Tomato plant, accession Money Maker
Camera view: bottom (45 deg); turntable rotation: 150 degrees
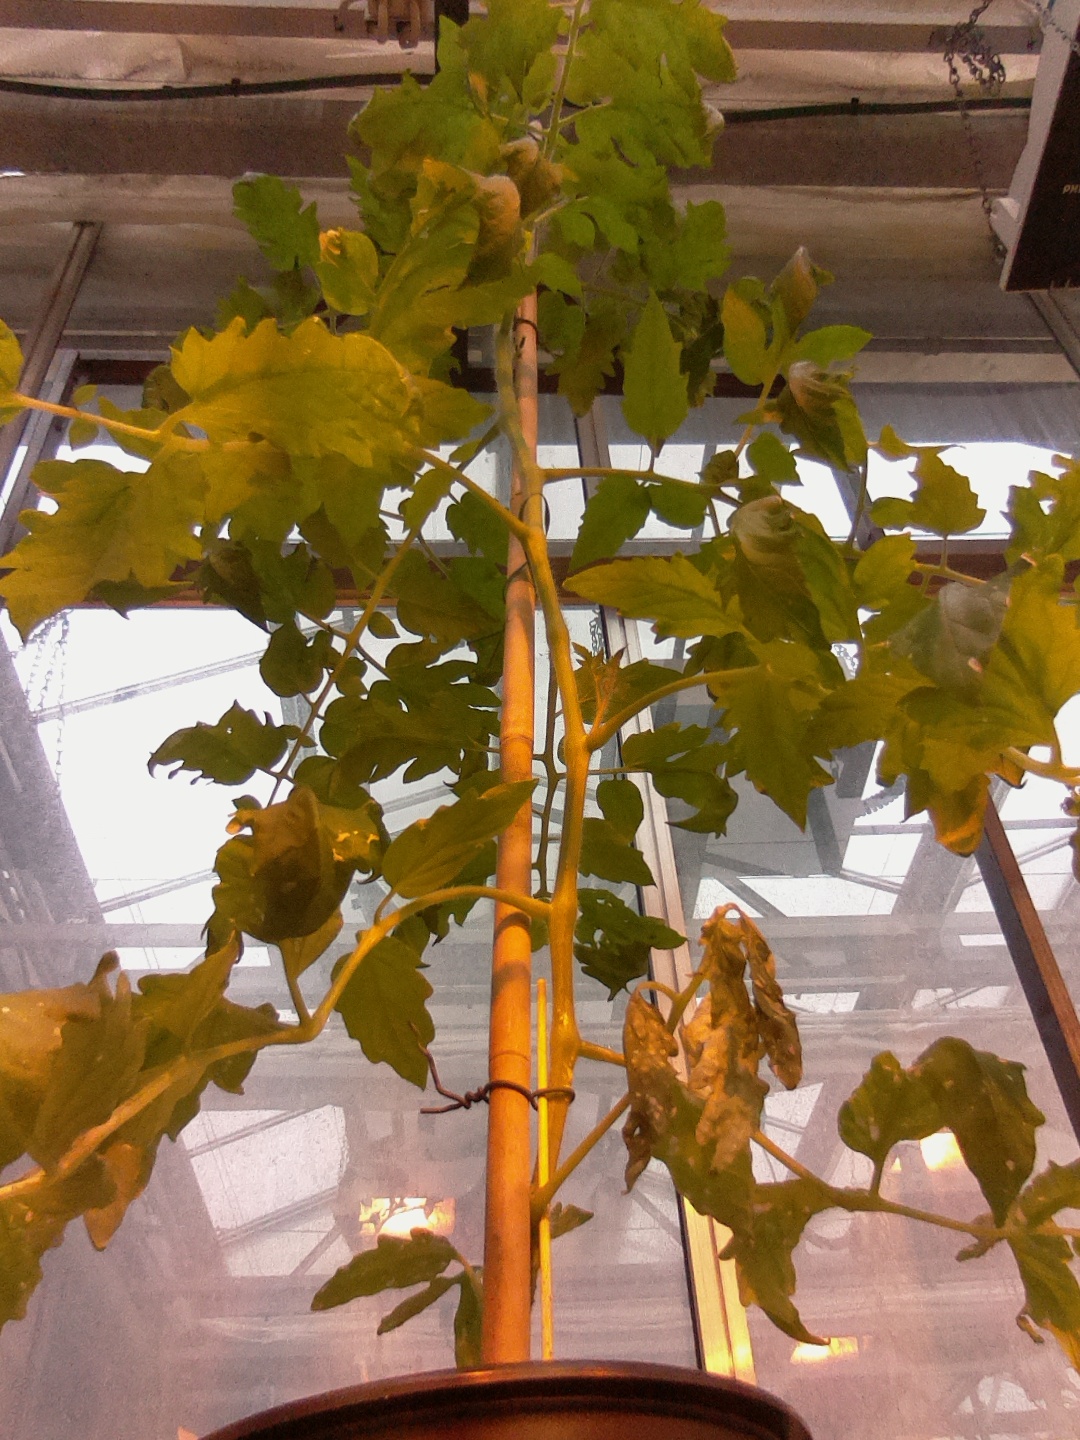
BBCH growth stage 55: 5 inflorescences visible